Fred Bassetti

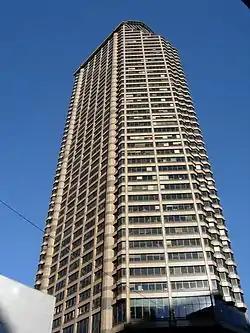
Seattle Municipal Tower, completed 1990

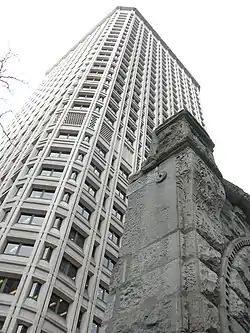
Henry M. Jackson Federal Building, completed 1974

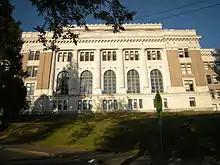
Franklin High School, major renovation 1990

Born in Seattle to Norwegian and Italian immigrants, Bassetti grew up south of Seattle and spent a year with his paternal family in Turin, Italy. After graduating from Seattle's Garfield High School he studied engineering for a year before switching to architecture, earning a Bachelor of Architecture from the University of Washington in 1942. During World War II, he worked as a draftsman with the Federal Public Housing Authority and with Seattle architect Paul Thiry. After the war he studied at the Harvard Graduate School of Design under Walter Gropius and Marcel Breuer, was in the same class as I.M. Pei, and graduated with a Masters of Architecture in 1946.